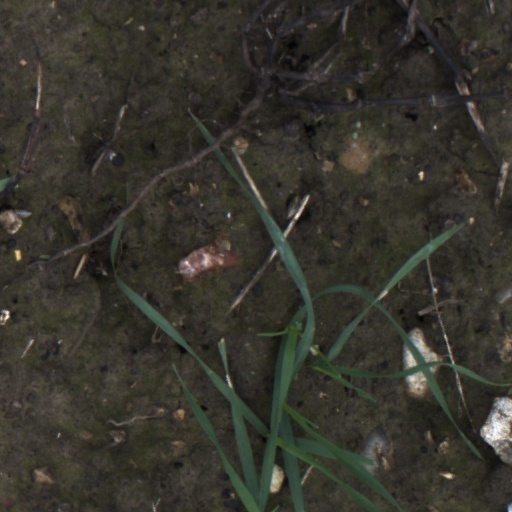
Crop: wheat